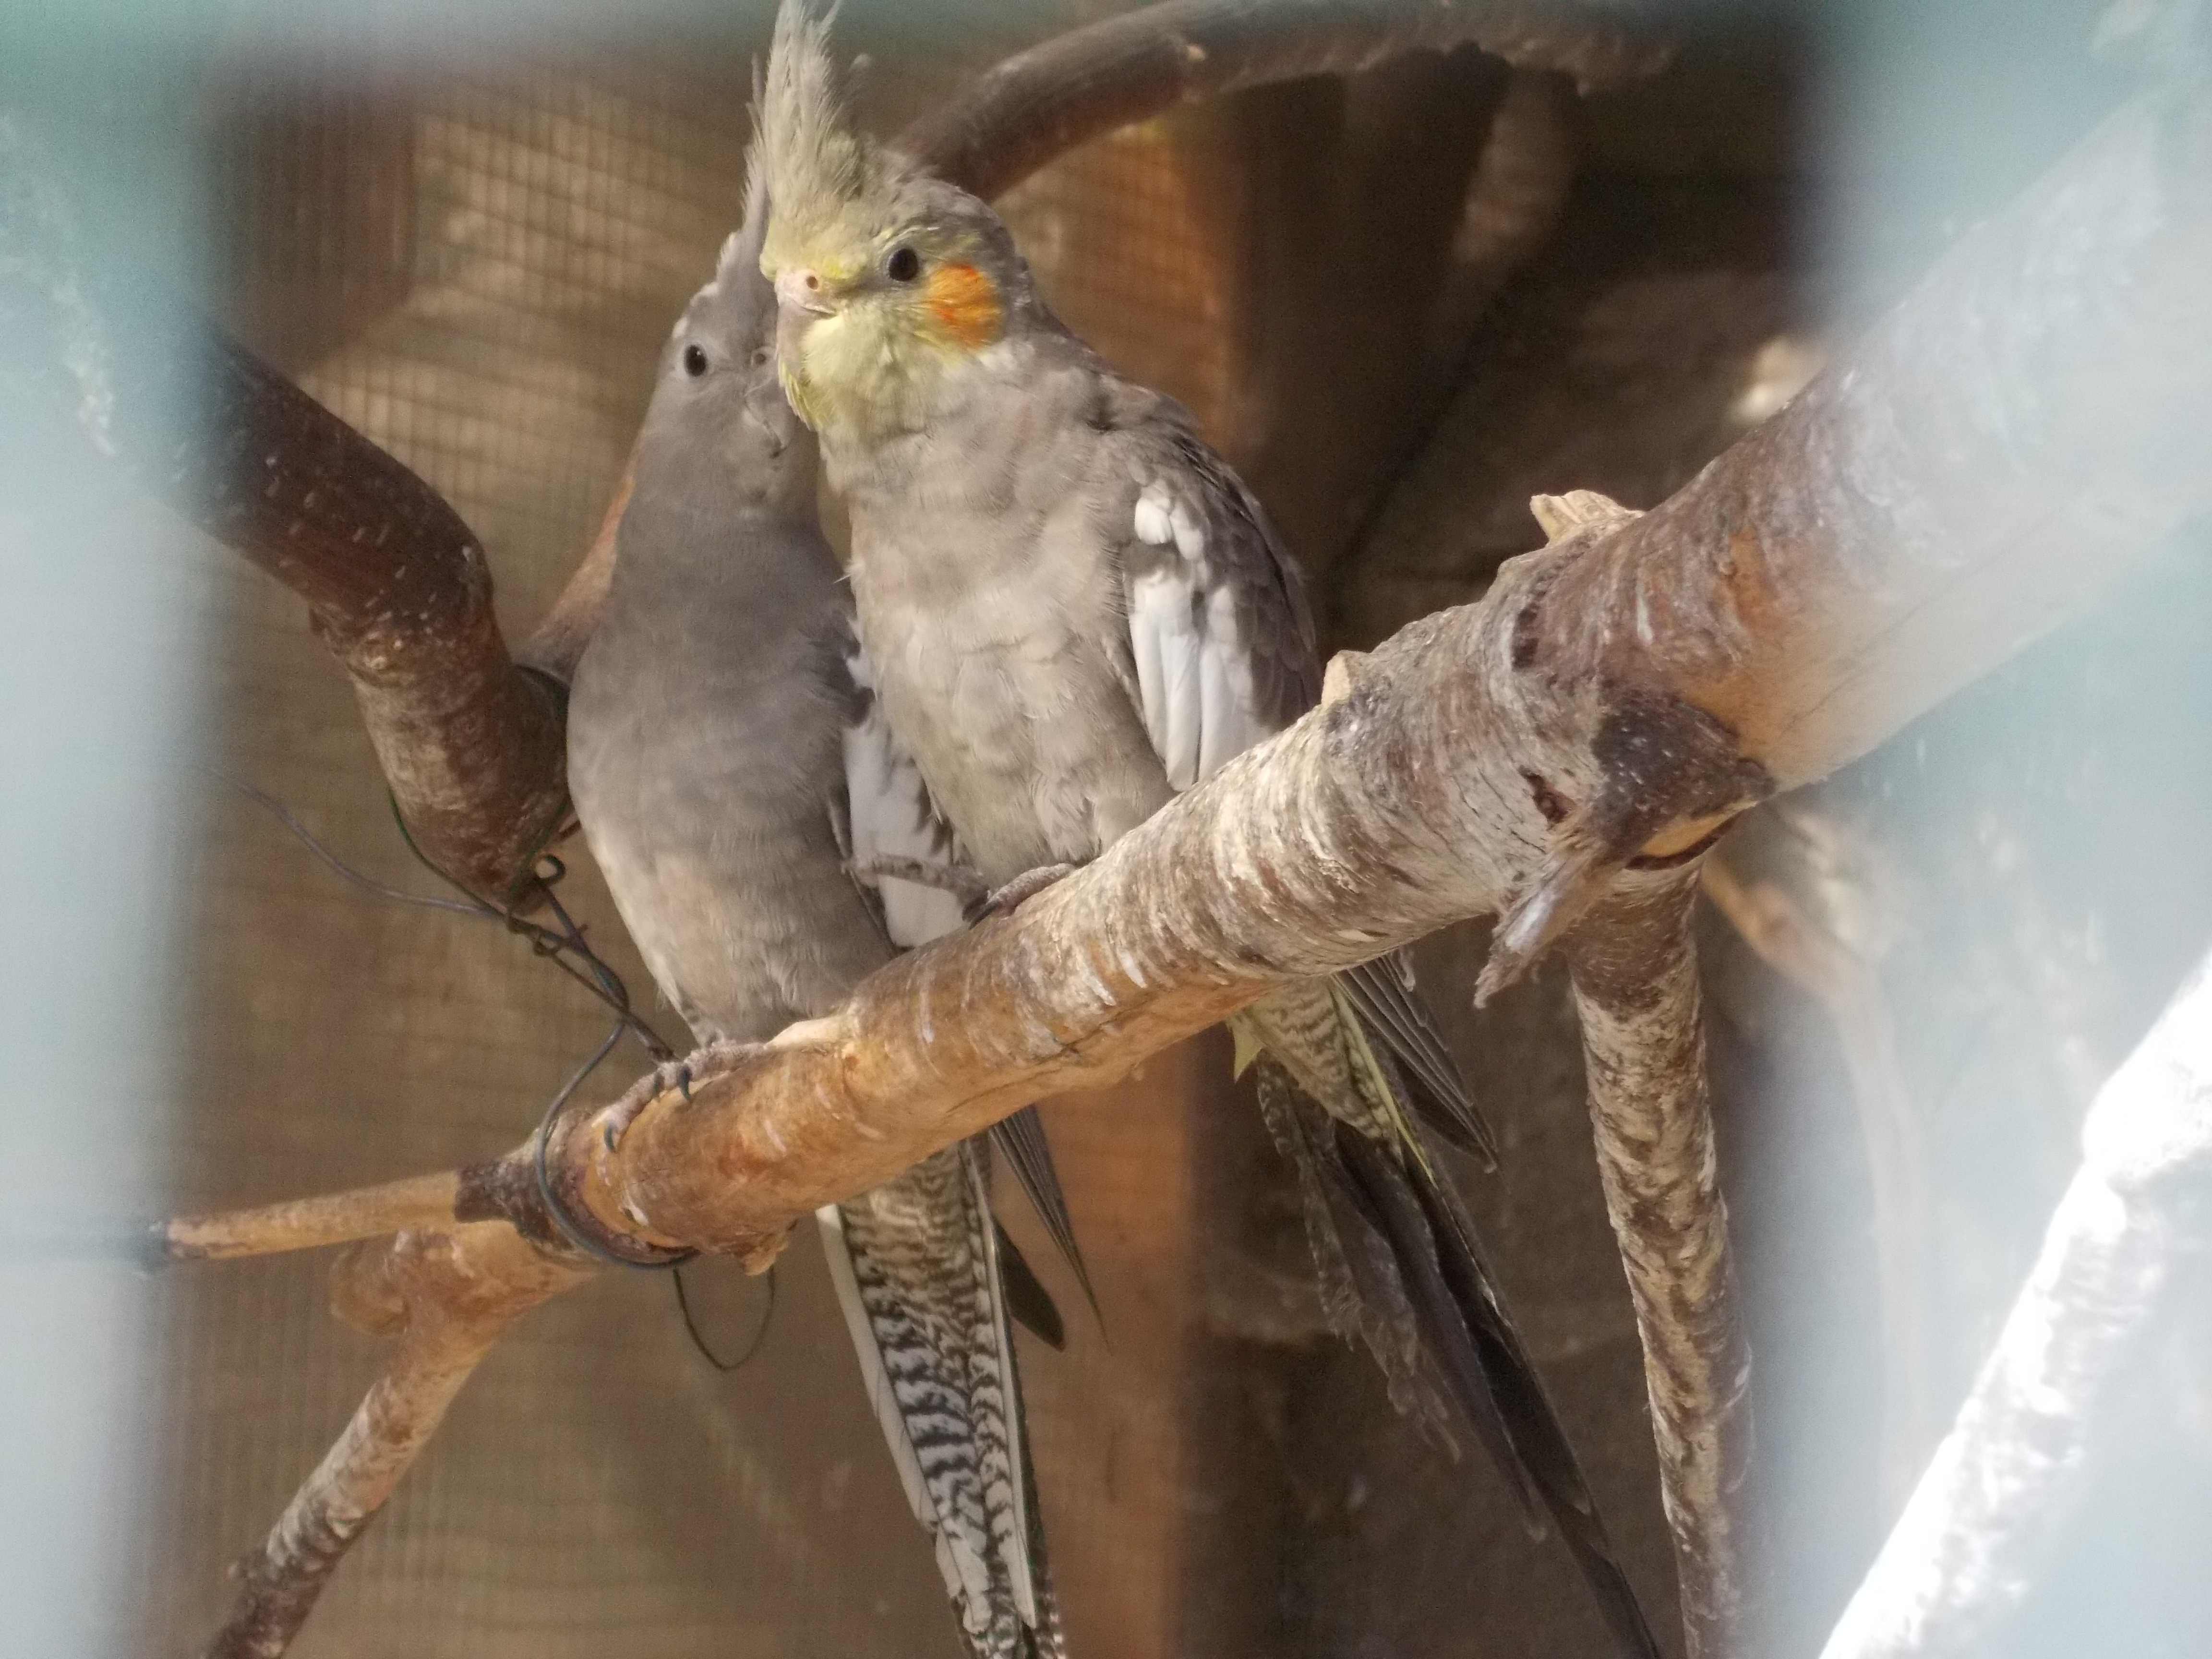
branch, bird, wing, love, beak, couple, cosy, together, fauna, birds, grey, vertebrate, parrot, parrots, parakeet, cockatiel, cockatoo, perching bird, common pet parakeet